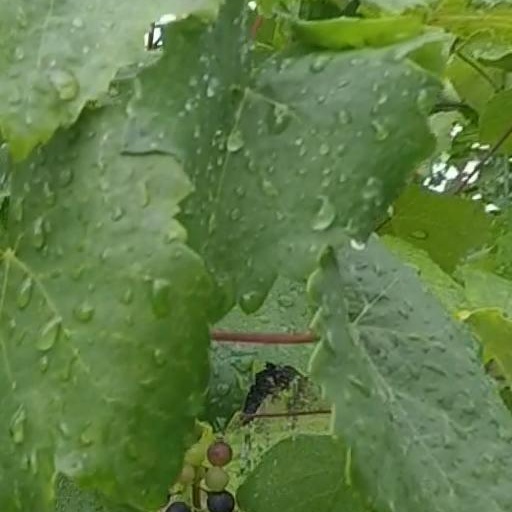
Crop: grape